Tales of Pirx the Pilot

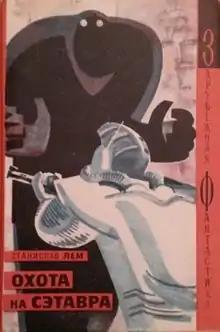
First edition (Russian)

Tales of Pirx the Pilot is a science fiction stories collection by Polish author Stanisław Lem, about a spaceship pilot named Pirx.